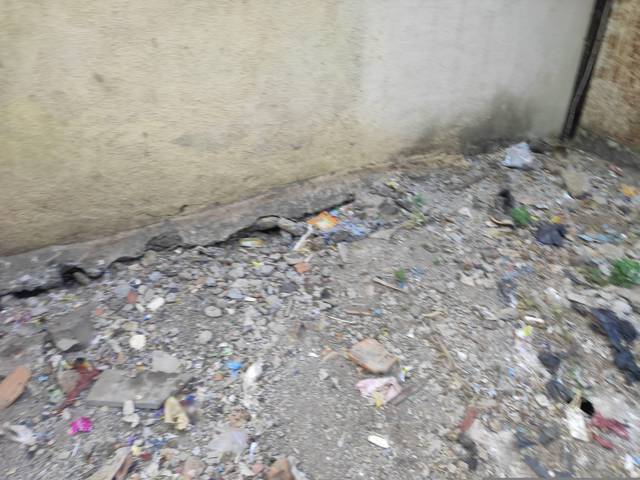
Region: India
Coordinates: 19.076, 72.868